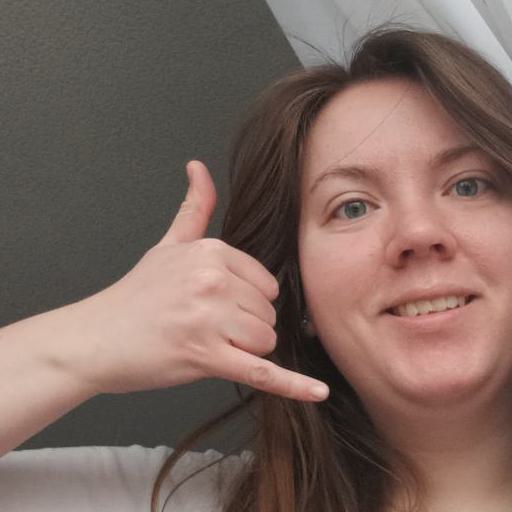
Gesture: call